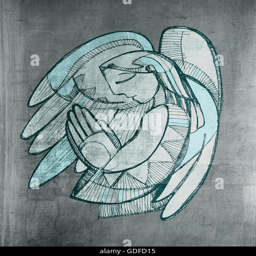
hand drawn illustration or drawing of a praying angel